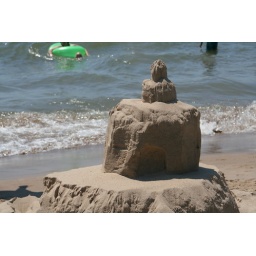
Sand sculptures at a sand sculpture building competition at the beach in Grand Haven.